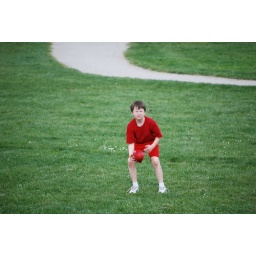
Hand pass - boy in red t-shirt